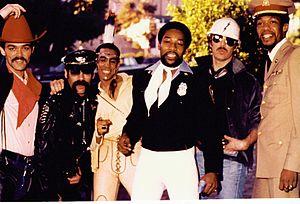
La Disco Demolition Night est un événement promotionnel qui s'est déroulé le 12 juillet 1979 au stade de baseball de Comiskey Park à Chicago. Dans le cadre d'un double match entre les White Sox de Chicago et les Tigers de Détroit, une caisse remplie de disques de musique disco est détruite à l'aide d'explosifs au milieu du stade. Le terrain est dévasté par l'explosion, puis par l'irruption du public, au point que le deuxième match entre les deux équipes doit être reporté.
Village People est un groupe de musique disco américain produit par deux français : Jacques Morali et Henri Belolo.